Vancouver Technical Secondary School

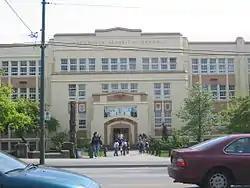
Vancouver Technical Secondary from East Broadway

Vancouver Technical Secondary School, often referred to as Van Tech, is a public secondary school located on the East Side of Vancouver, British Columbia, Canada. Vancouver Technical currently offers Advanced Placement, Summit, Flex Humanities, and French Immersion programs.